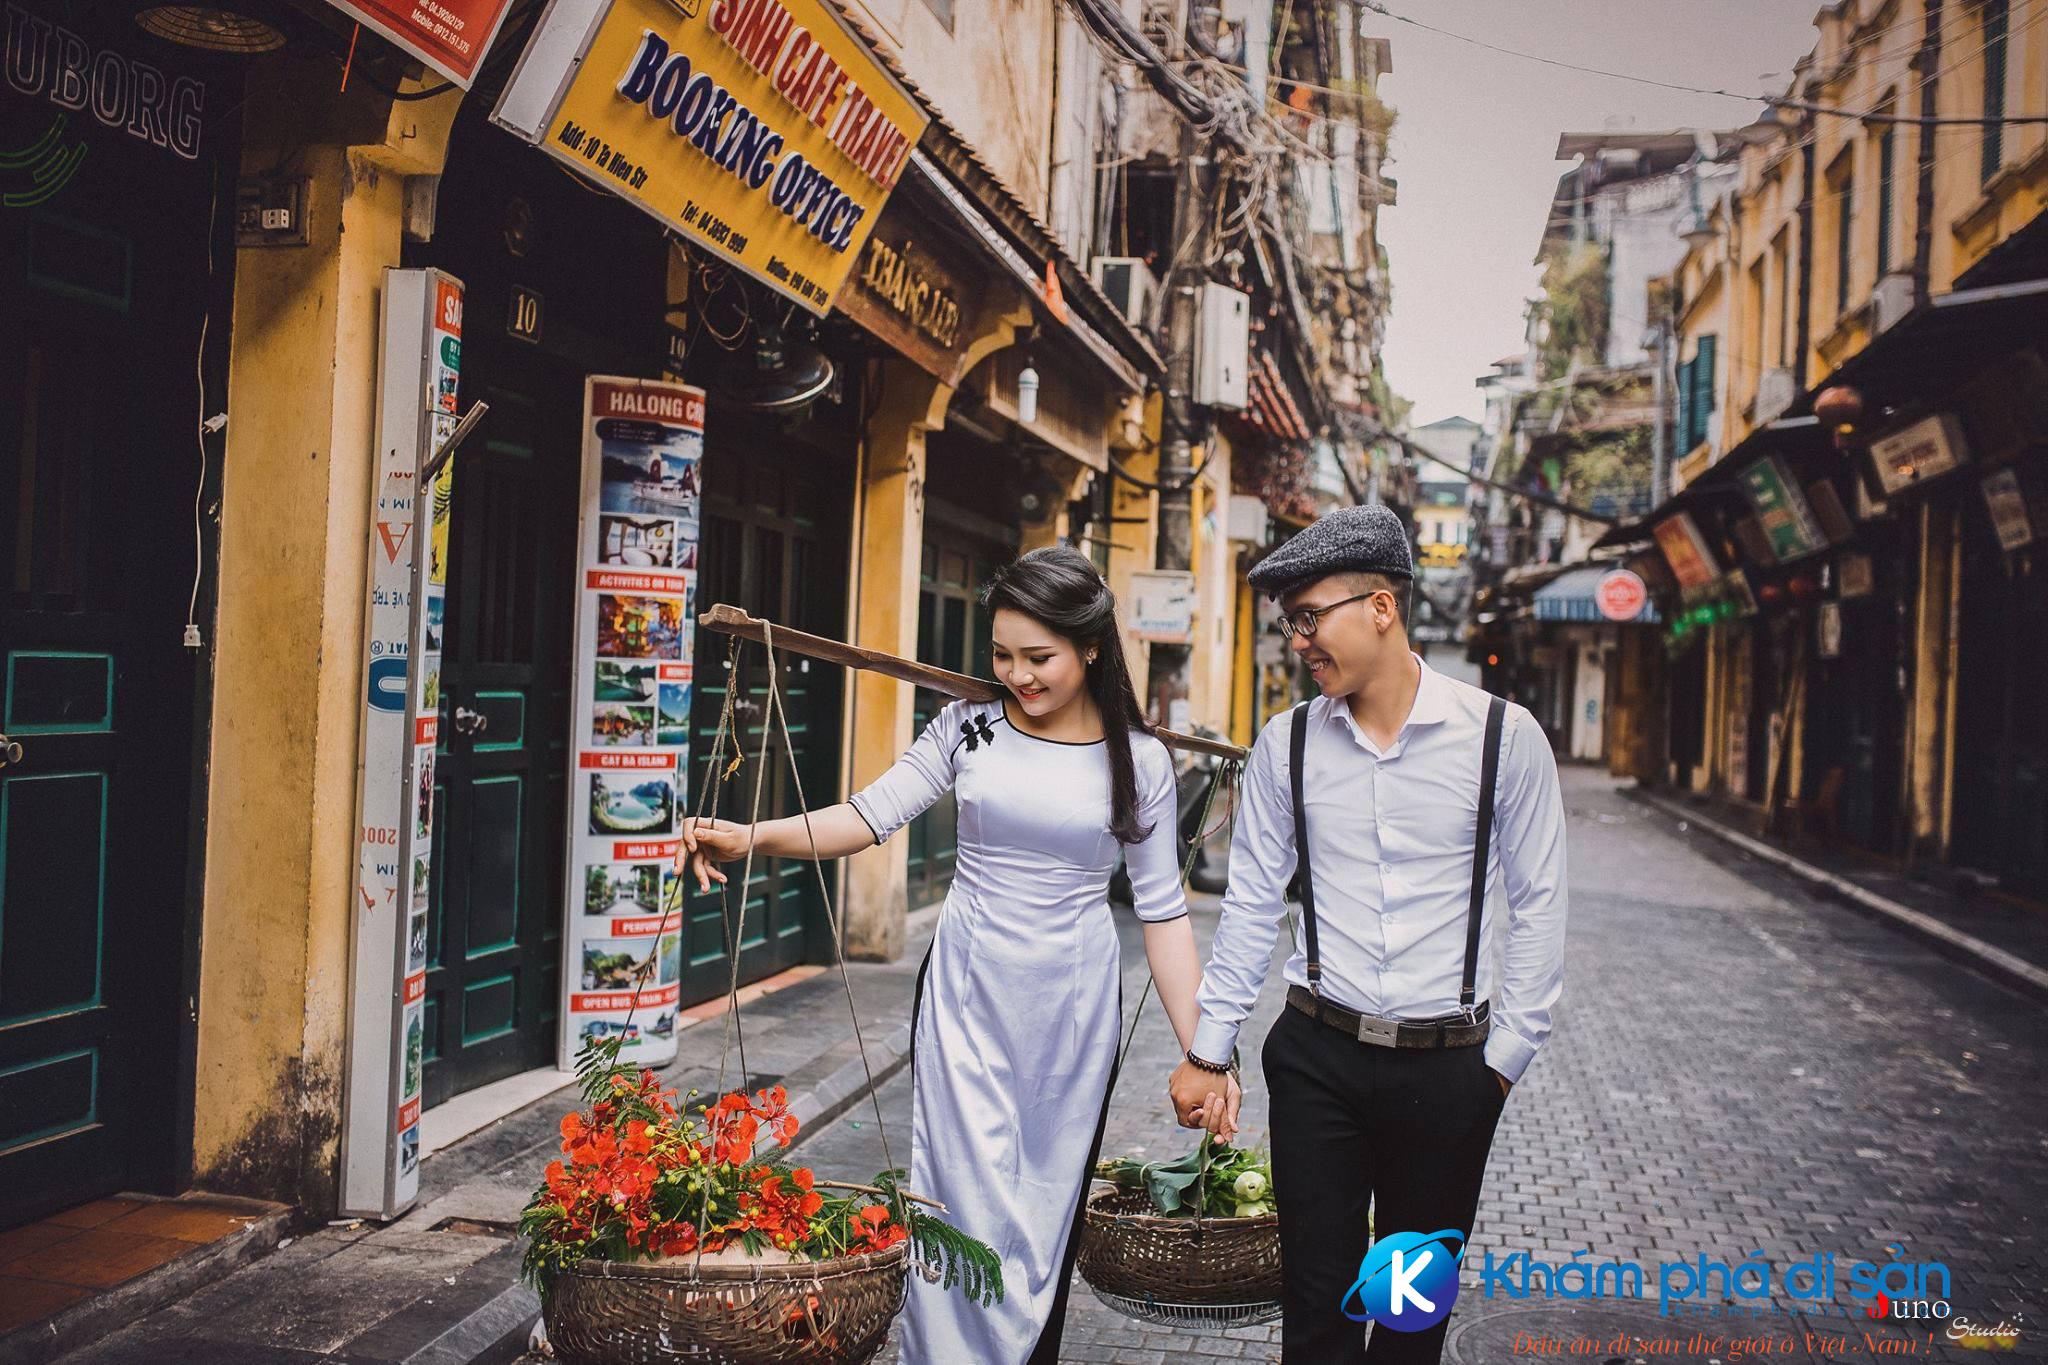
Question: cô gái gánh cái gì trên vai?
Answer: gánh hoa